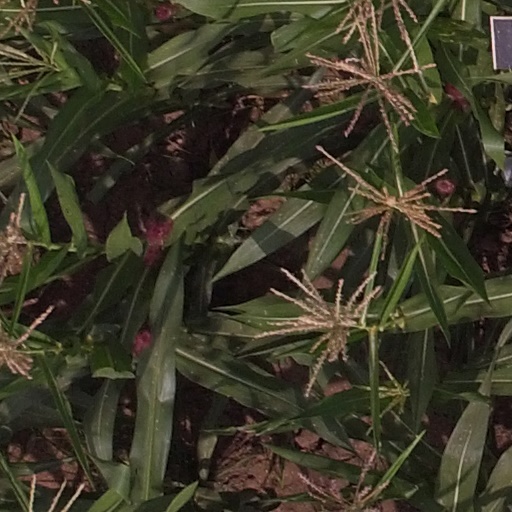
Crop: maize; corn